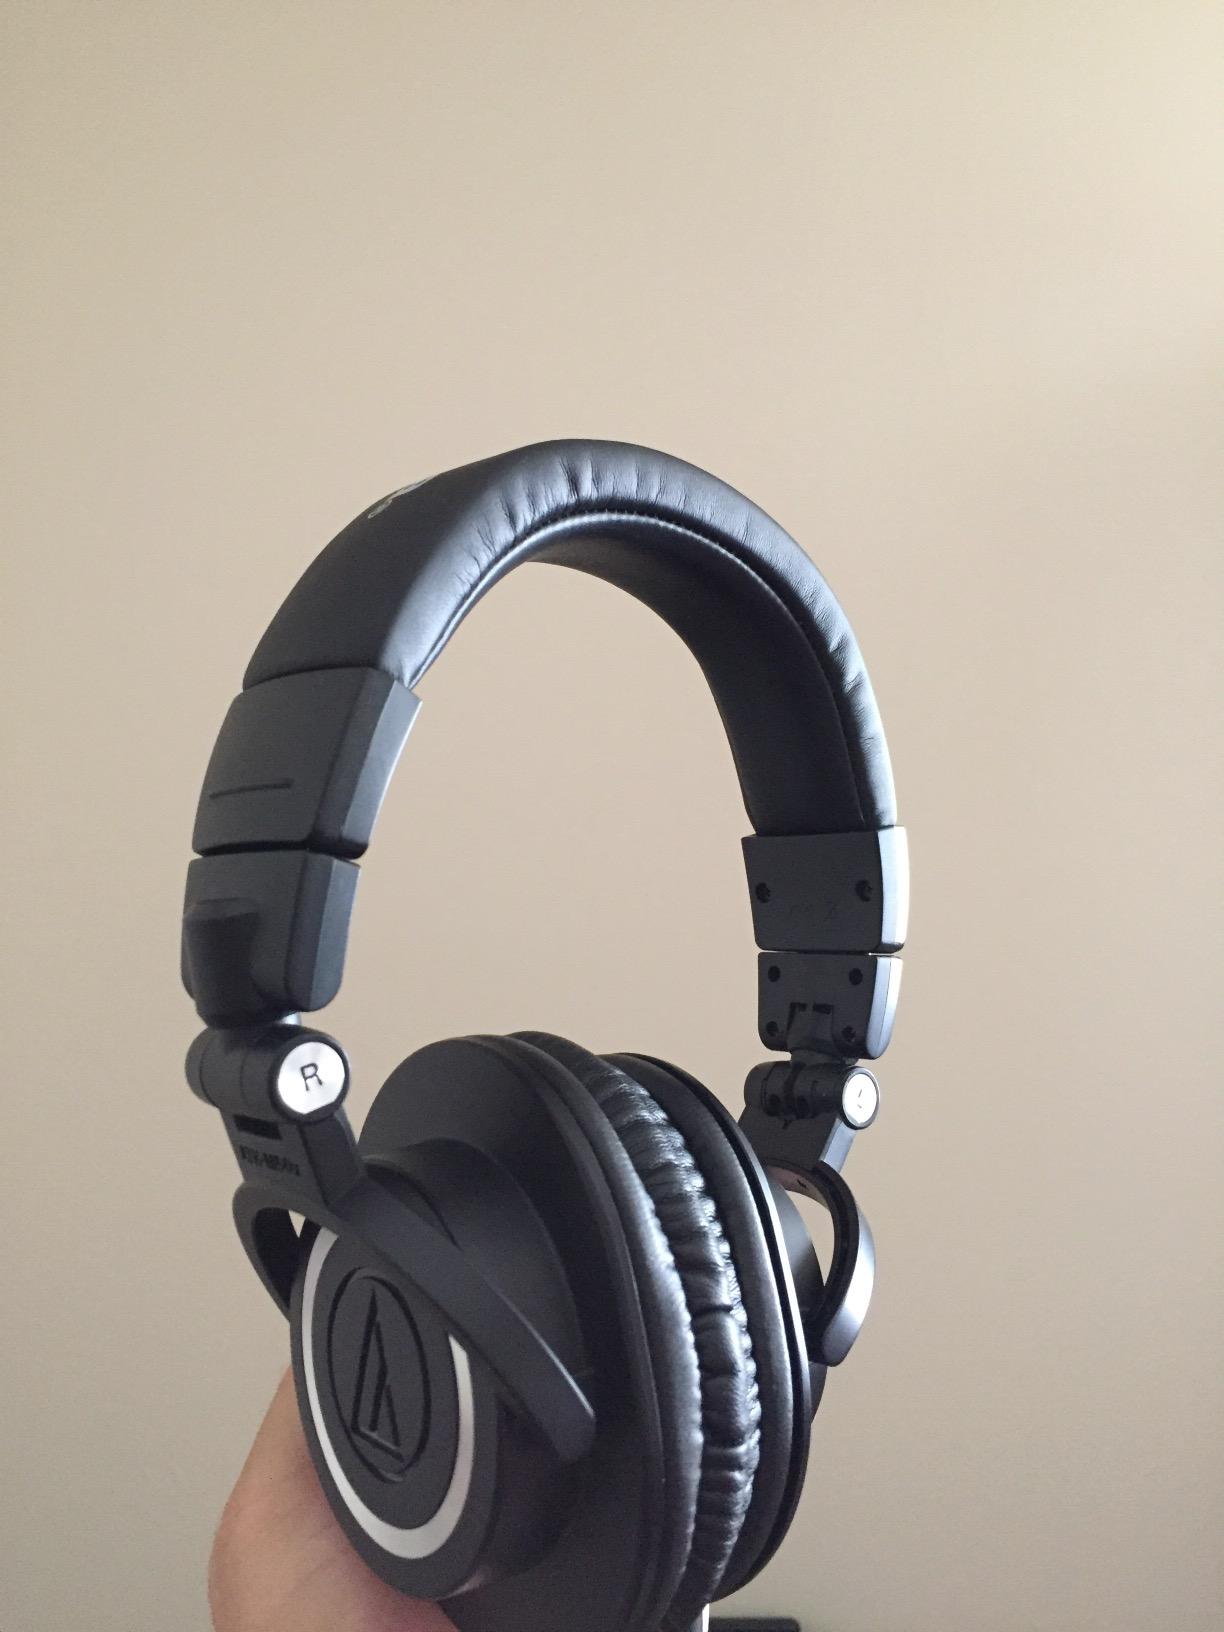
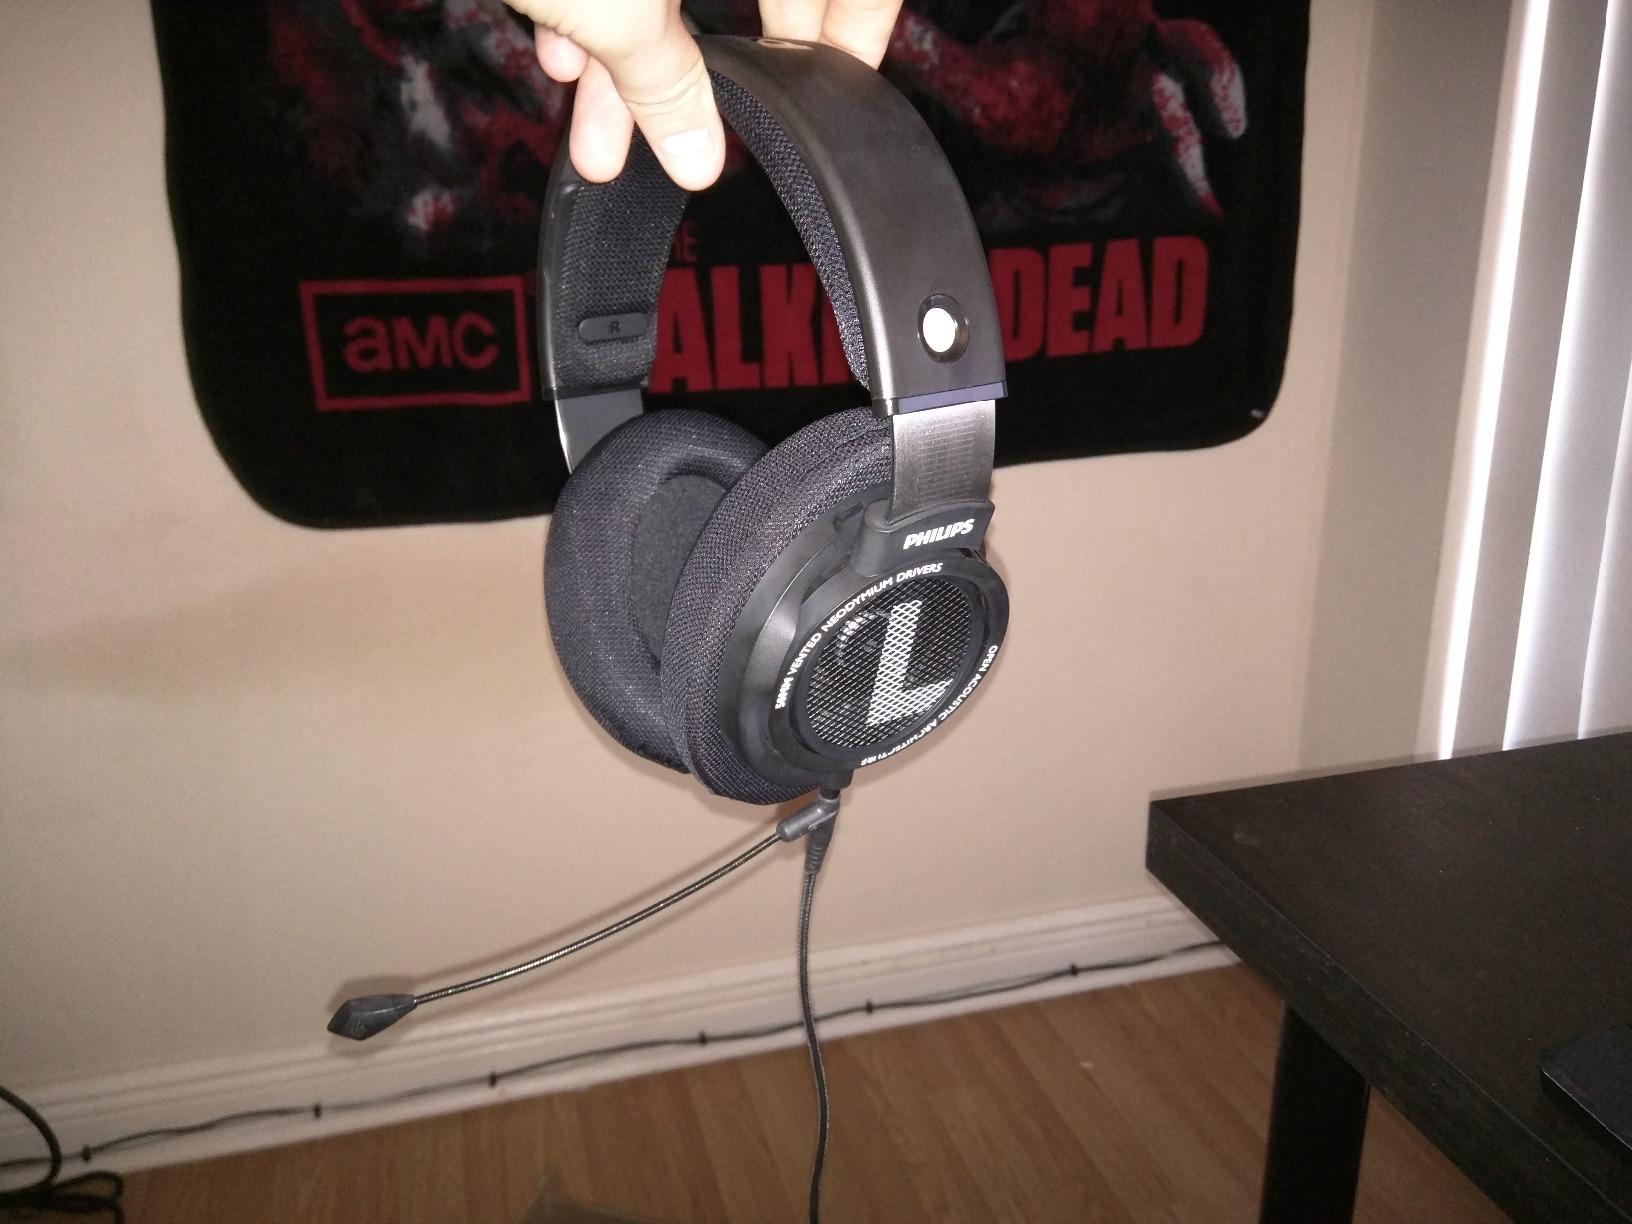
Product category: headphones
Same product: no